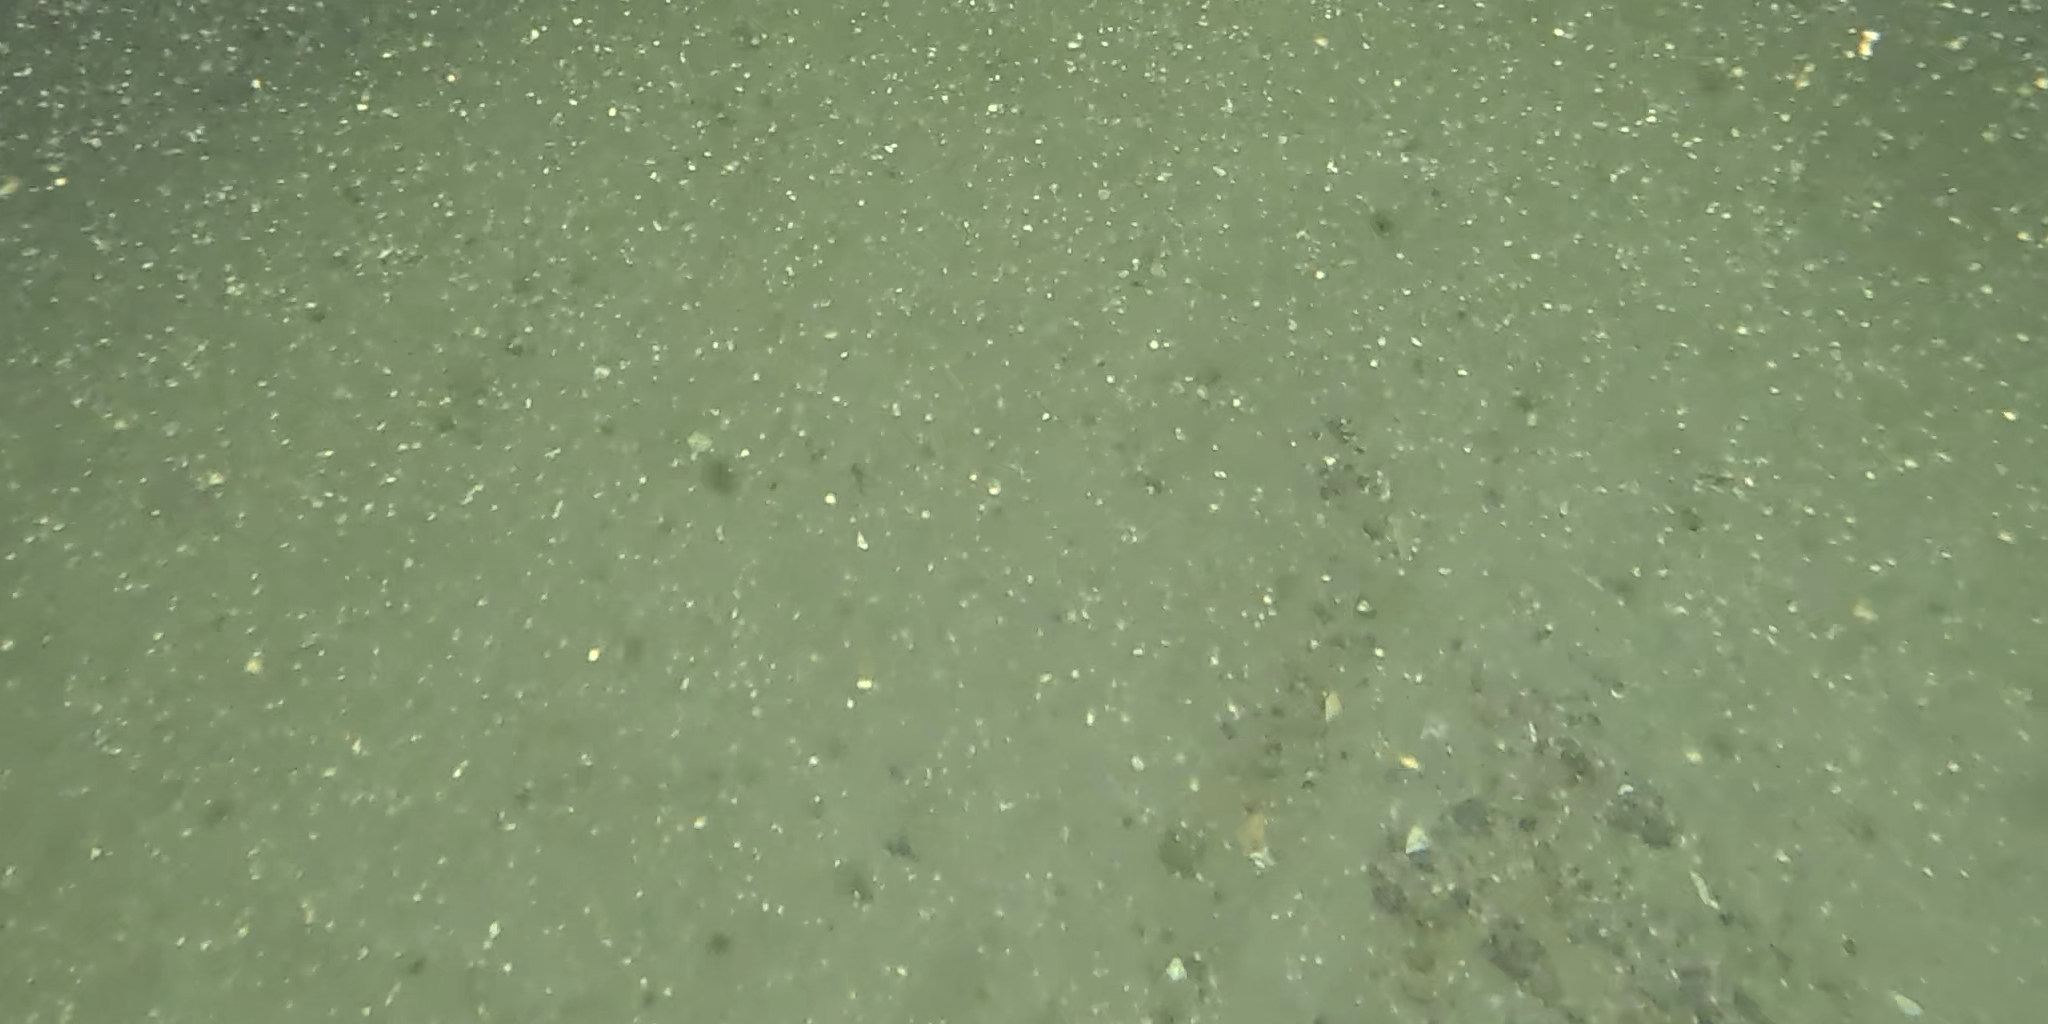
Seabed habitat: sand